Élisabeth Charlotte d'Orléans

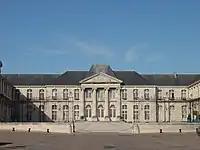
The Château de Commercy where she died in 1744

In 1737, her daughter, Elisabeth Therese married Charles Emmanuel III of Sardinia. She died in 1741, giving birth to Prince Benedetto, Duke of Chablais. On 7 January 1744 her youngest son, Prince Charles Alexander of Lorraine, married Archduchess Maria Anna of Austria, who died in childbirth on 16 December 1744.